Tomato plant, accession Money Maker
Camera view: bottom (45 deg); turntable rotation: 240 degrees
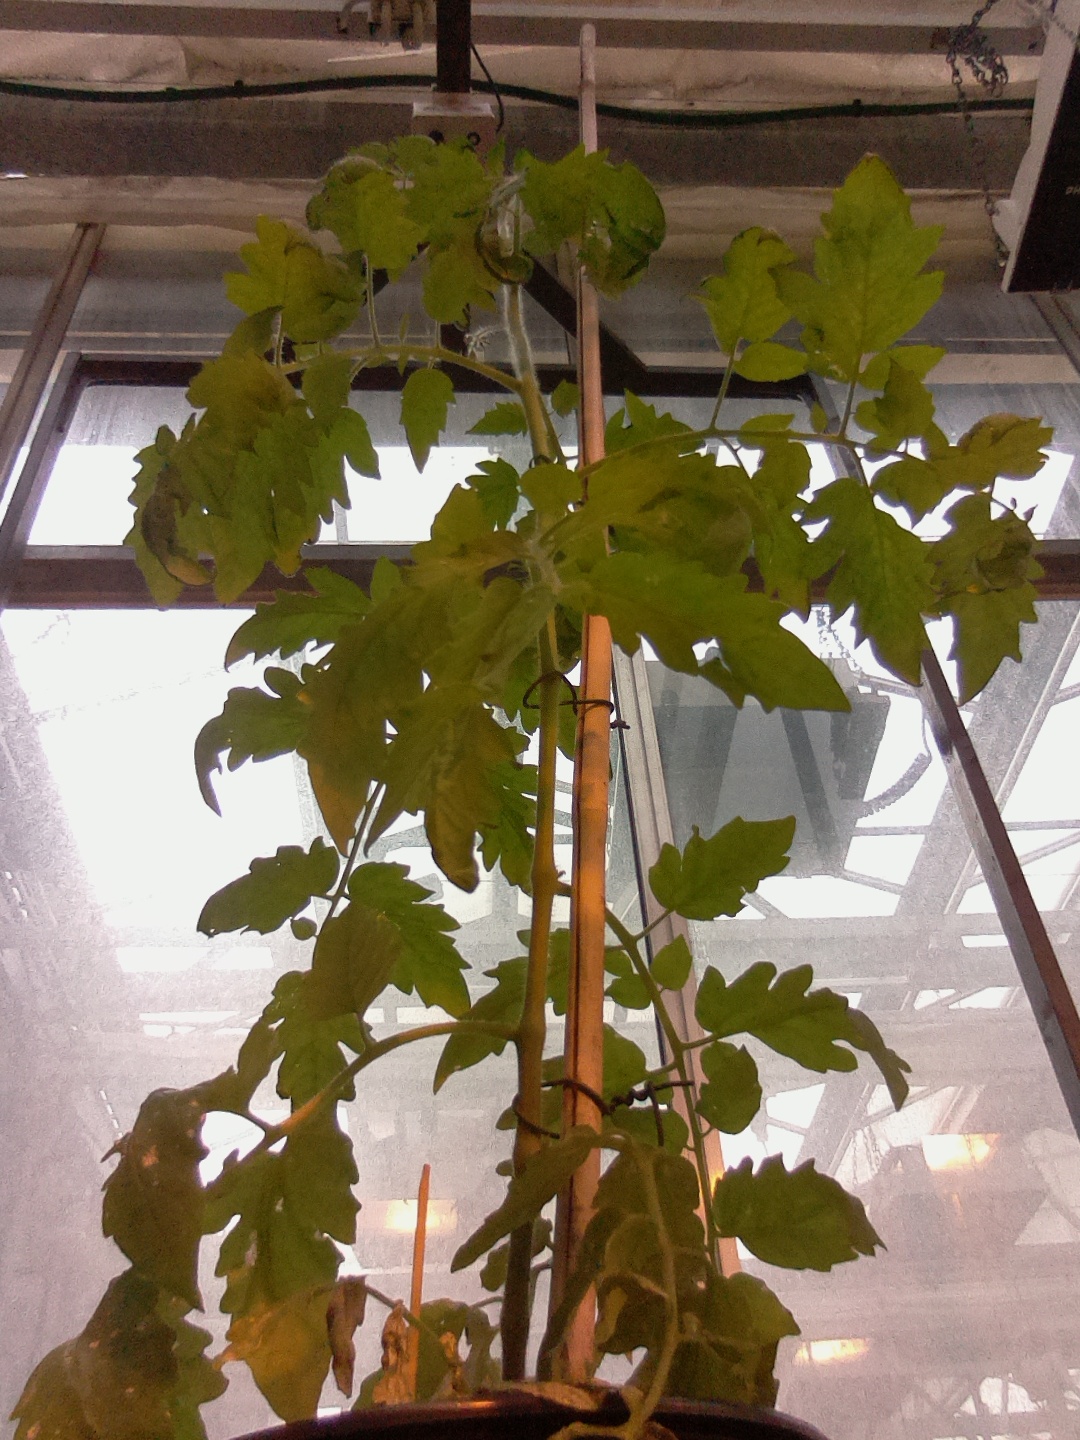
BBCH growth stage 60: First flowers open